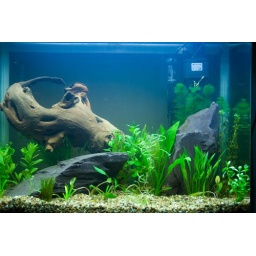
The first day of fish in the new tank, male and female gourami.